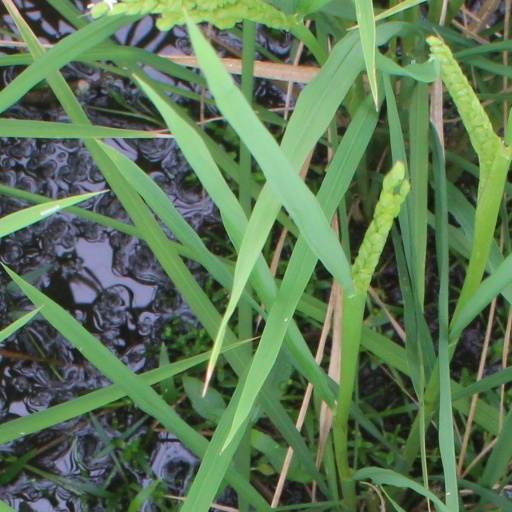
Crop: rice